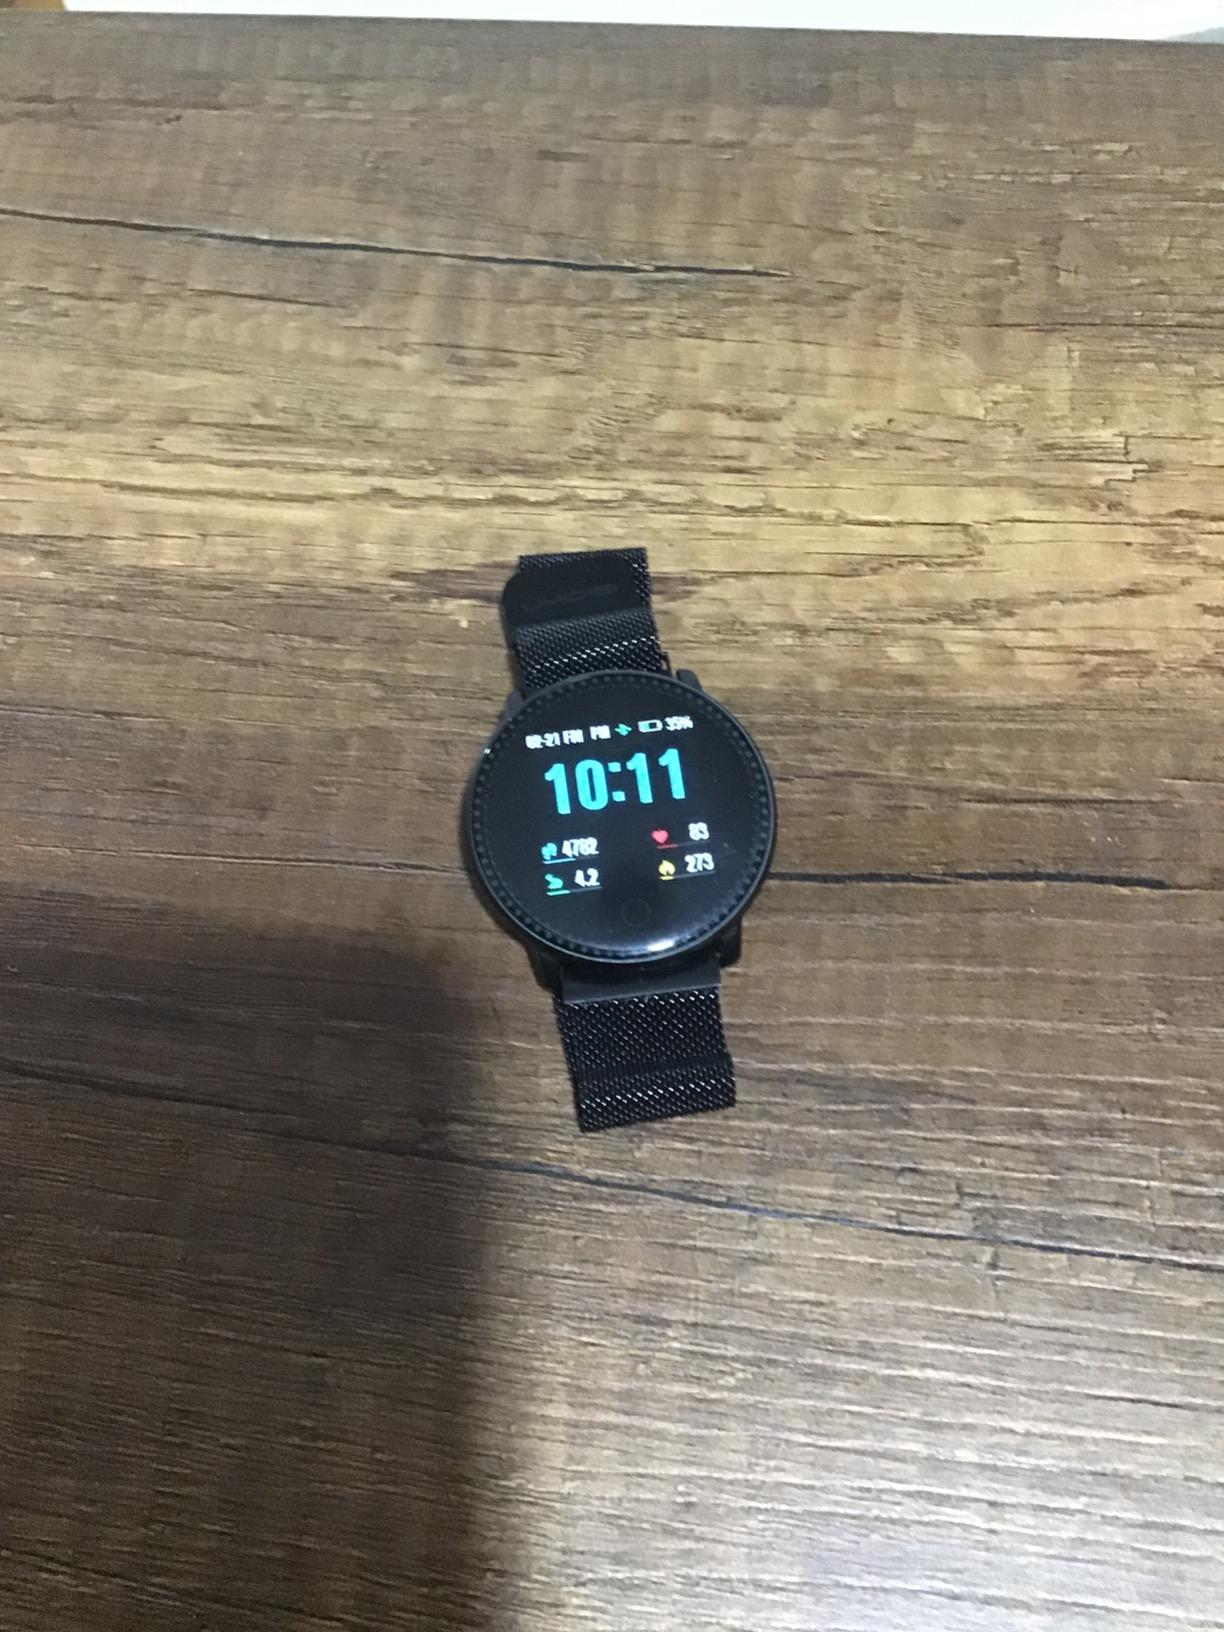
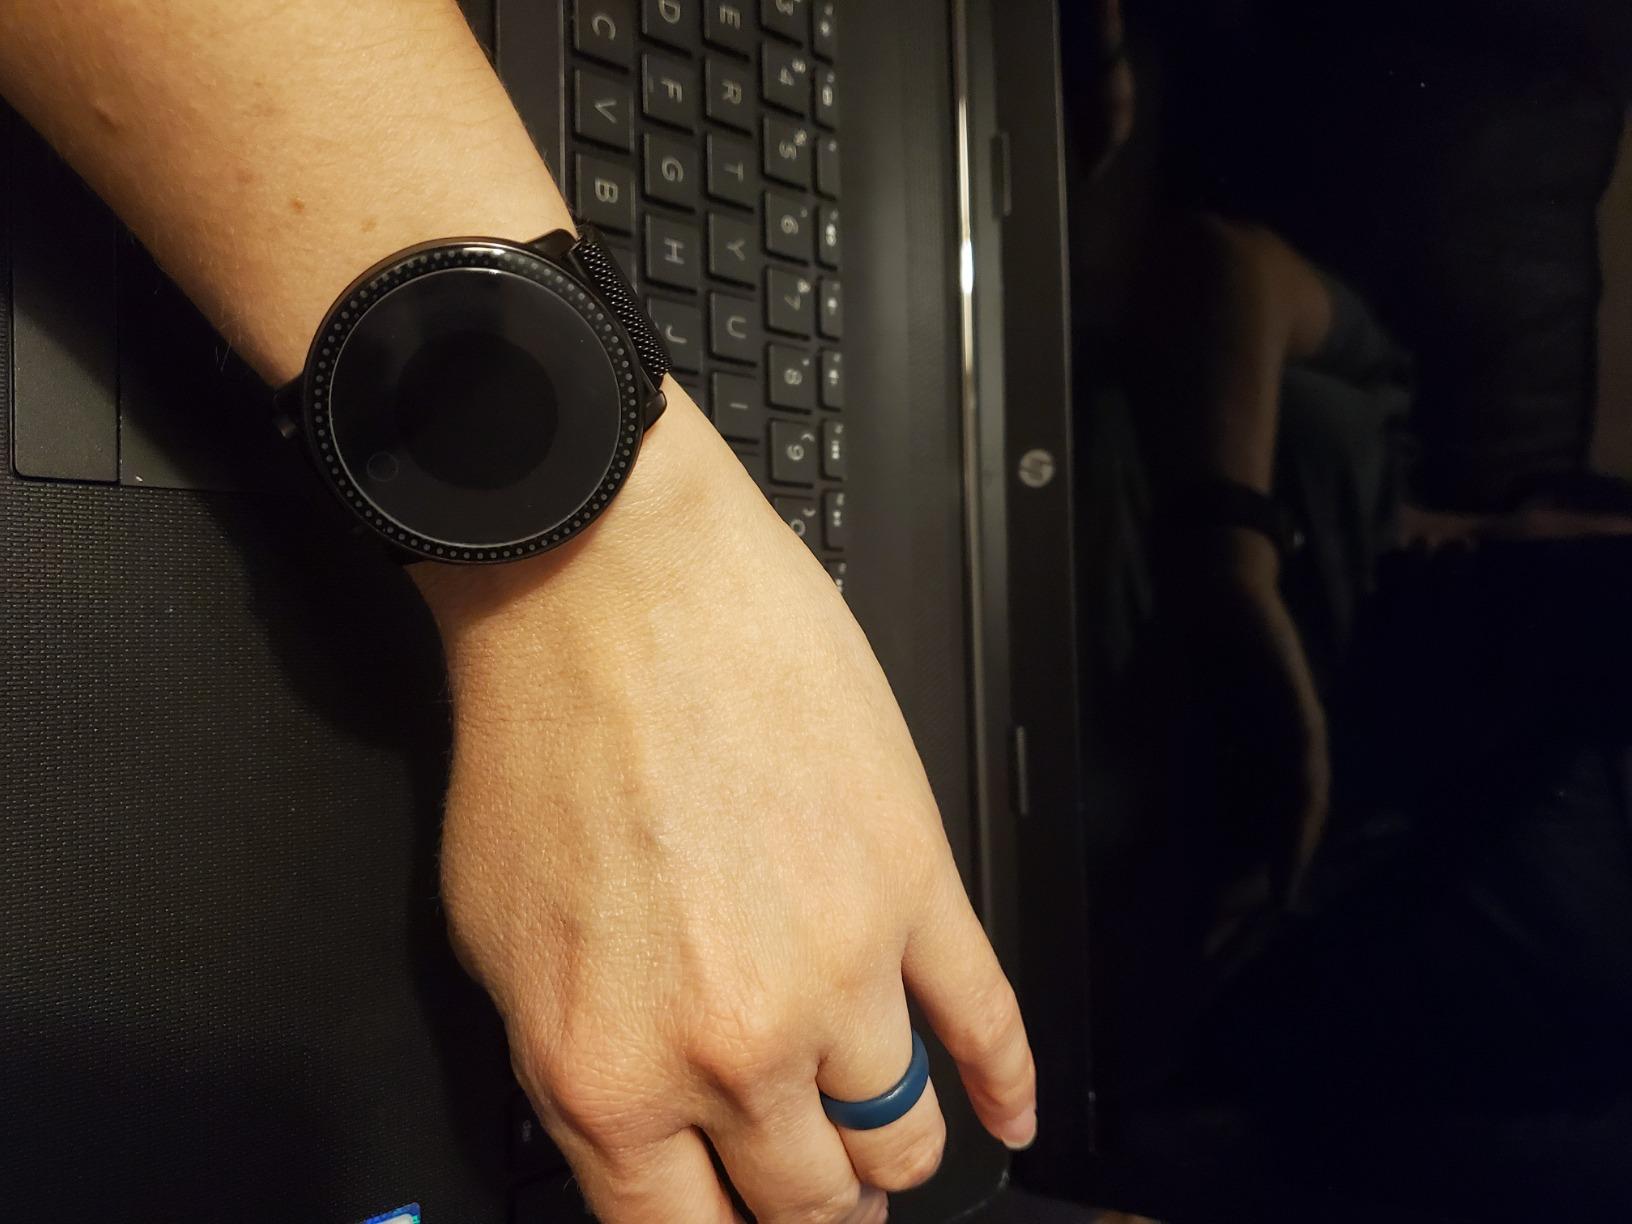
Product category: smartwatch
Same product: yes